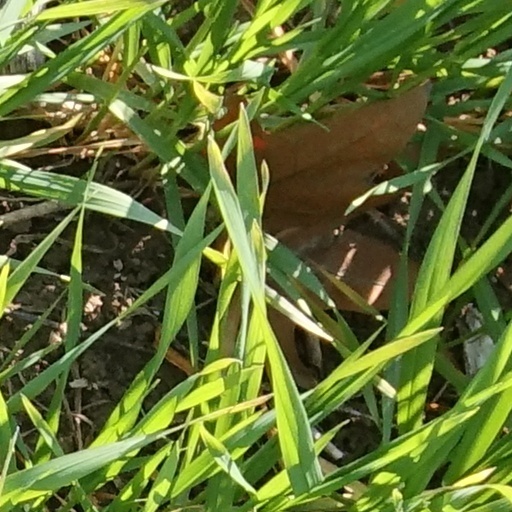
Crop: wheat